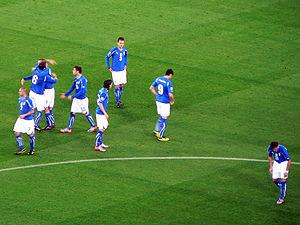
L'équipe d'Italie de football est la sélection de joueurs italiens représentant le pays lors des compétitions internationales de football masculin, sous l'égide de la Fédération italienne de football.